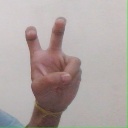
अक्षर: ई